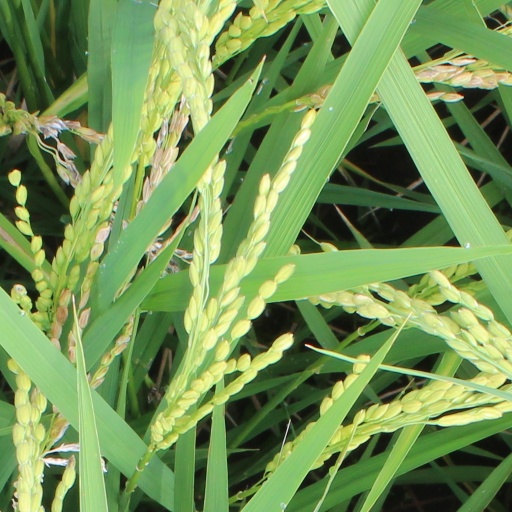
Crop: rice